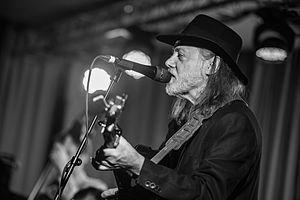
Bjørn « Lillebjørn » Falk Nilsen, né le 21 décembre 1950 à Oslo, est un chanteur populaire norvégien de musique folk et de musique populaire. Il est souvent considéré comme le porte-voix d'Oslo en raison des nombreuses chansons sur la ville qu'il a composées des années 1970 à aujourd'hui.